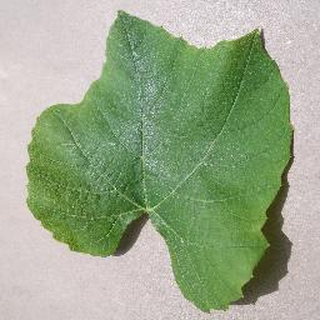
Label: healthy_grape